Paid Back

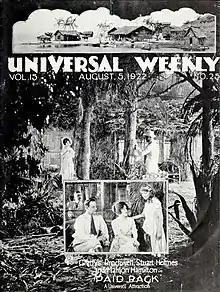
Cover of "Universal Weekly"

Paid Back is a 1922 American silent melodrama film, directed by Irving Cummings. It stars Gladys Brockwell, Mahlon Hamilton, and Stuart Holmes, and was released on August 28, 1922.